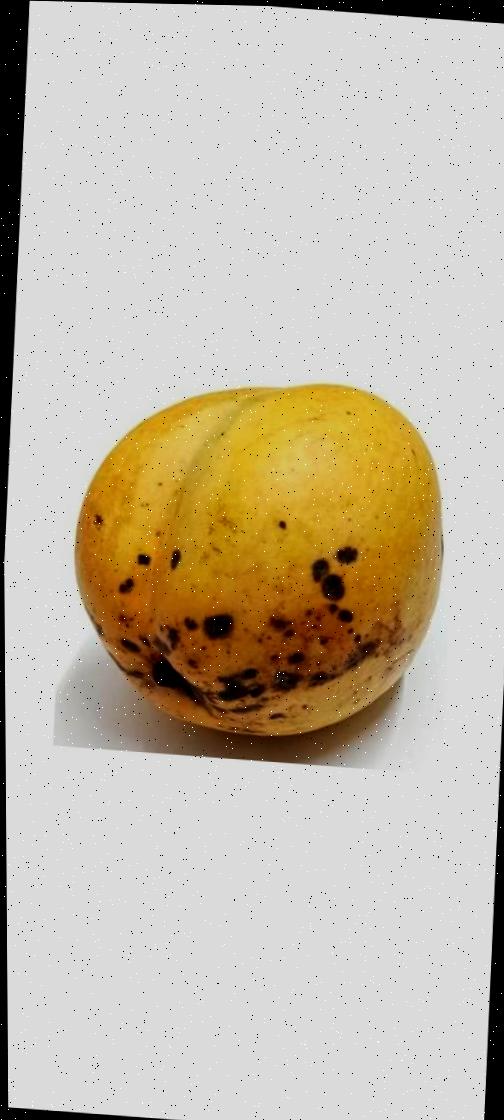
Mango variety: Bari-11